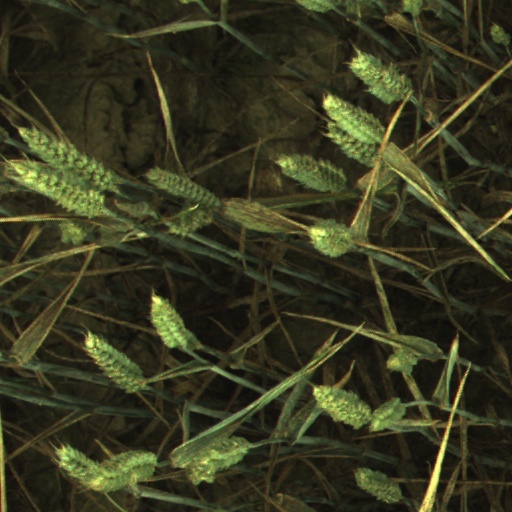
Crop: wheat